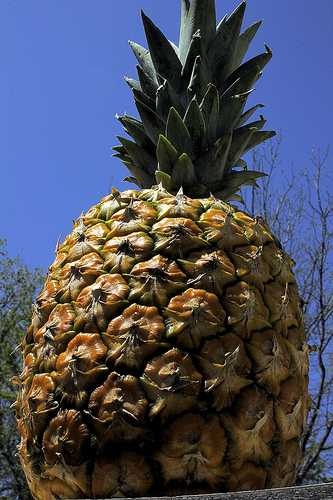
Label: Pineapple